Answer in natural language. How many Paintings are visible in the scene? Choose between the following options: 4, 0, 1, 3 or 2
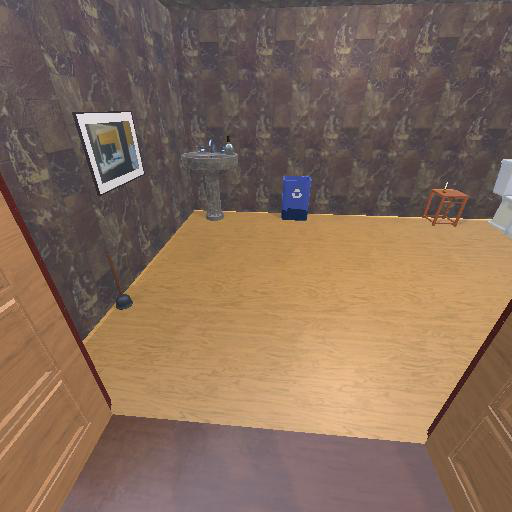
<answer>1</answer>